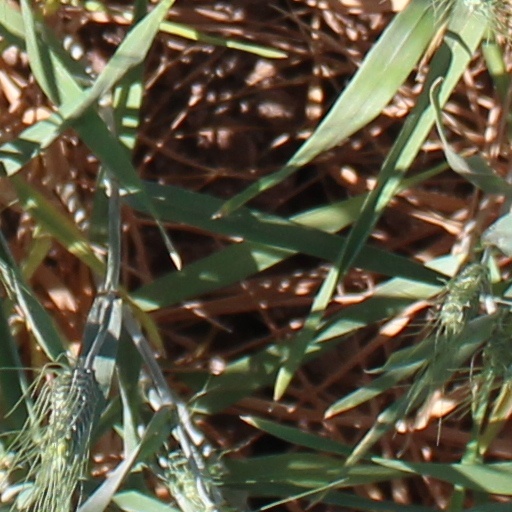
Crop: wheat